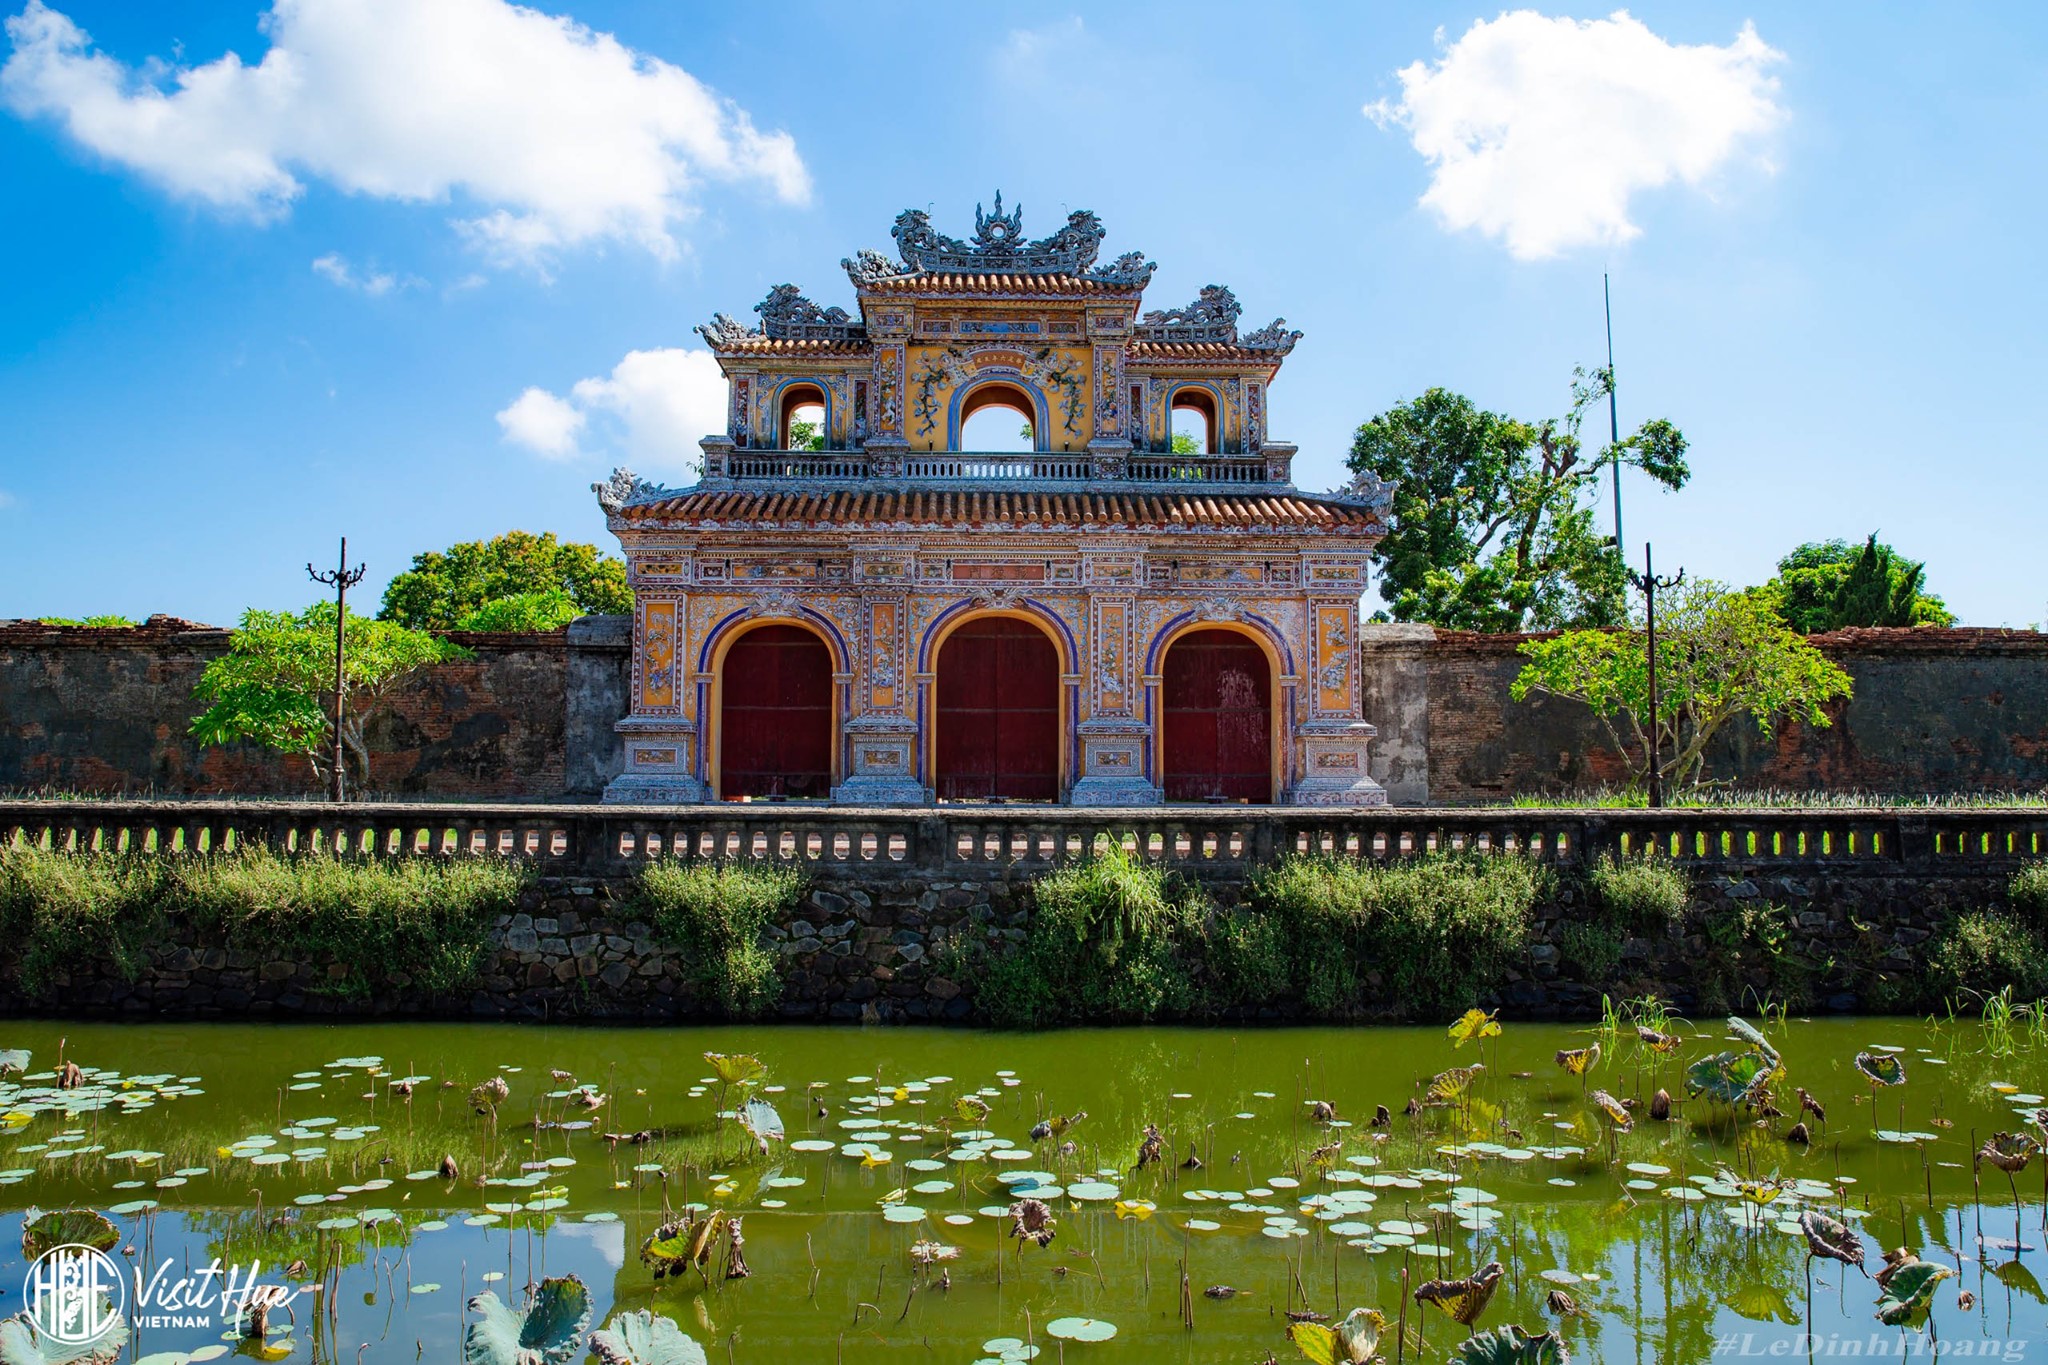
natural, cloud, sky, plant, water, blue, building, vegetation, body of water, tree, natural landscape, lotus, leisure, grass, landscape, shrub, facade, city, palm tree, aquatic plant, garden, reflection, arch, pond, landscaping, archaeological site, symmetry, tourism, flower, reservoir, ancient history, historic site, place of worship, fragrant white water lily, monument, arecales, water lily, tourist attraction, classical architecture, history, holy places, unesco world heritage site, estate, lotus family